The Last Mile (1959 film)

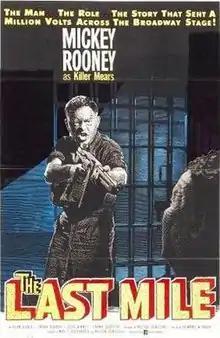
Theatrical release poster

The Last Mile is a 1959 American drama film noir directed by Howard W. Koch starring Mickey Rooney. The film is a remake of a 1932 film of the same name starring Preston Foster.